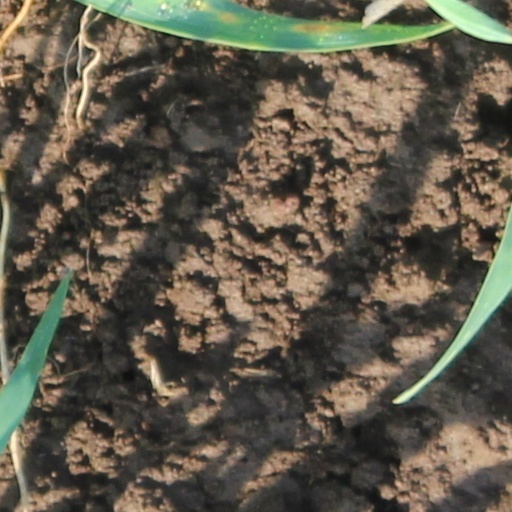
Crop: wheat